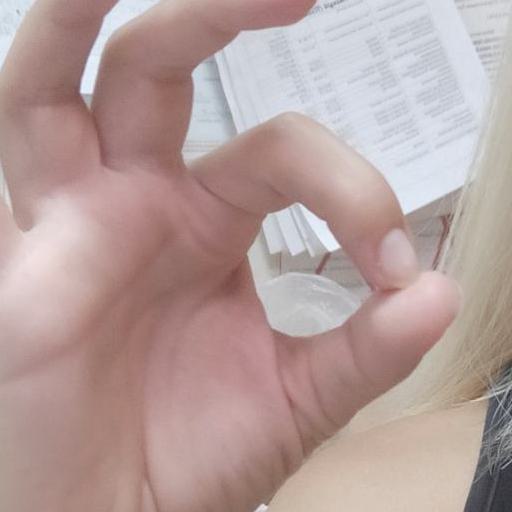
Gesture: ok